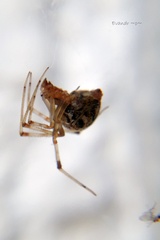
Species: Parasteatoda_tepidariorum